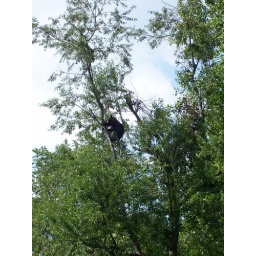
A bear with cub that we saw in the Great Smoky Mountains National Park.